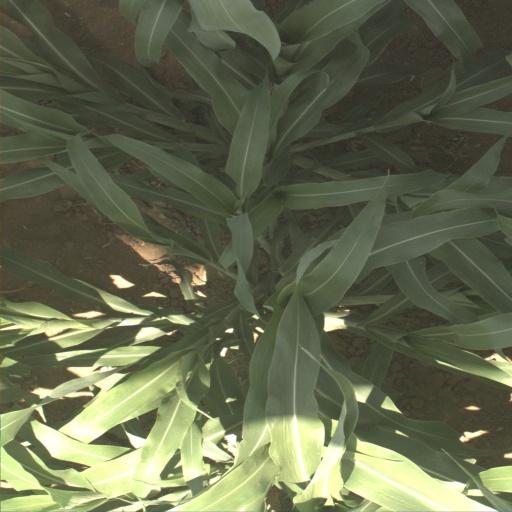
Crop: sorghum